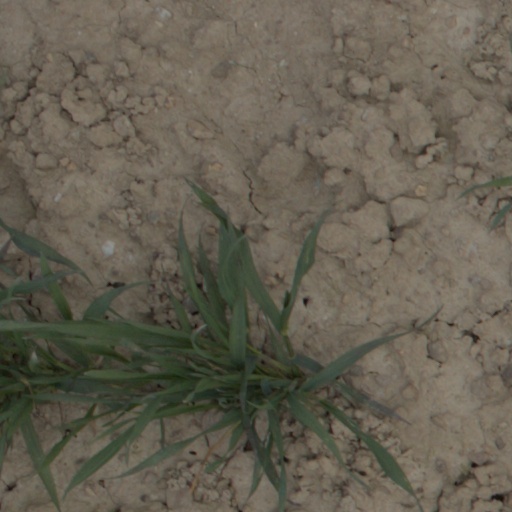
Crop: wheat